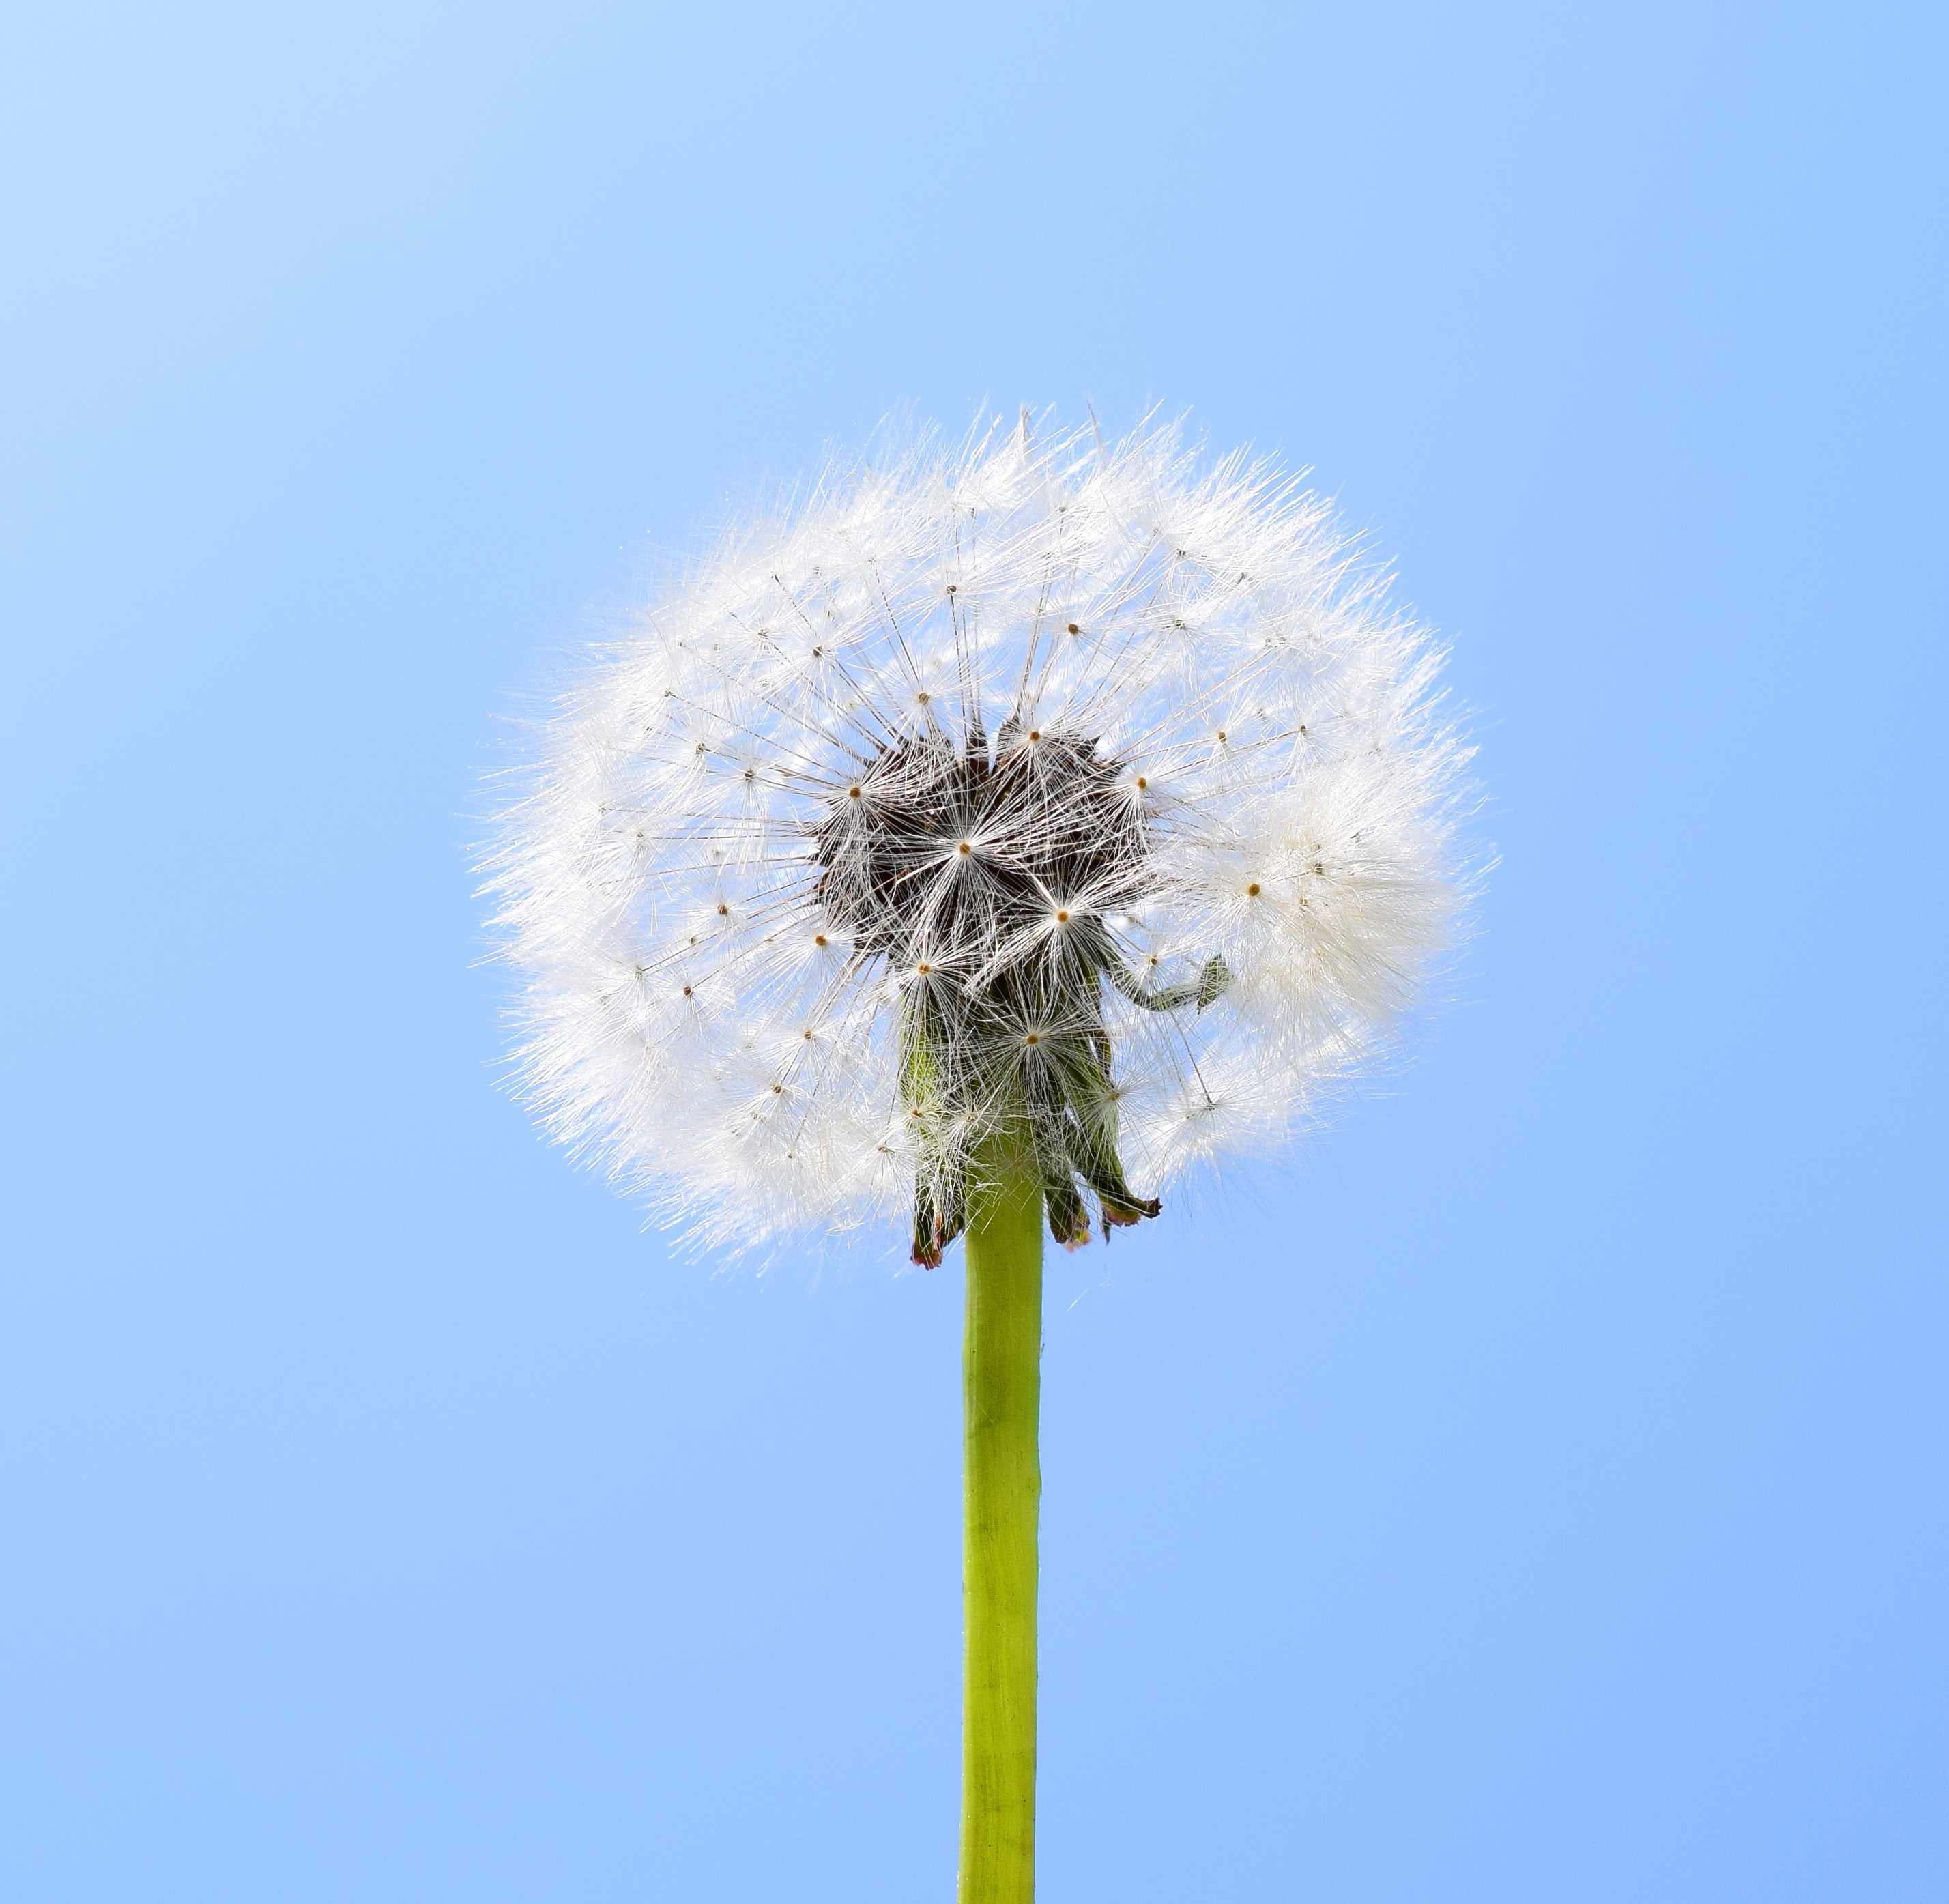
nature, grass, plant, sky, field, dandelion, flower, wind, spring, macro, botany, close, flora, blue sky, close up, pointed flower, seeds, macro photography, flying seeds, flowering plant, daisy family, plant stem, land plant, arecales